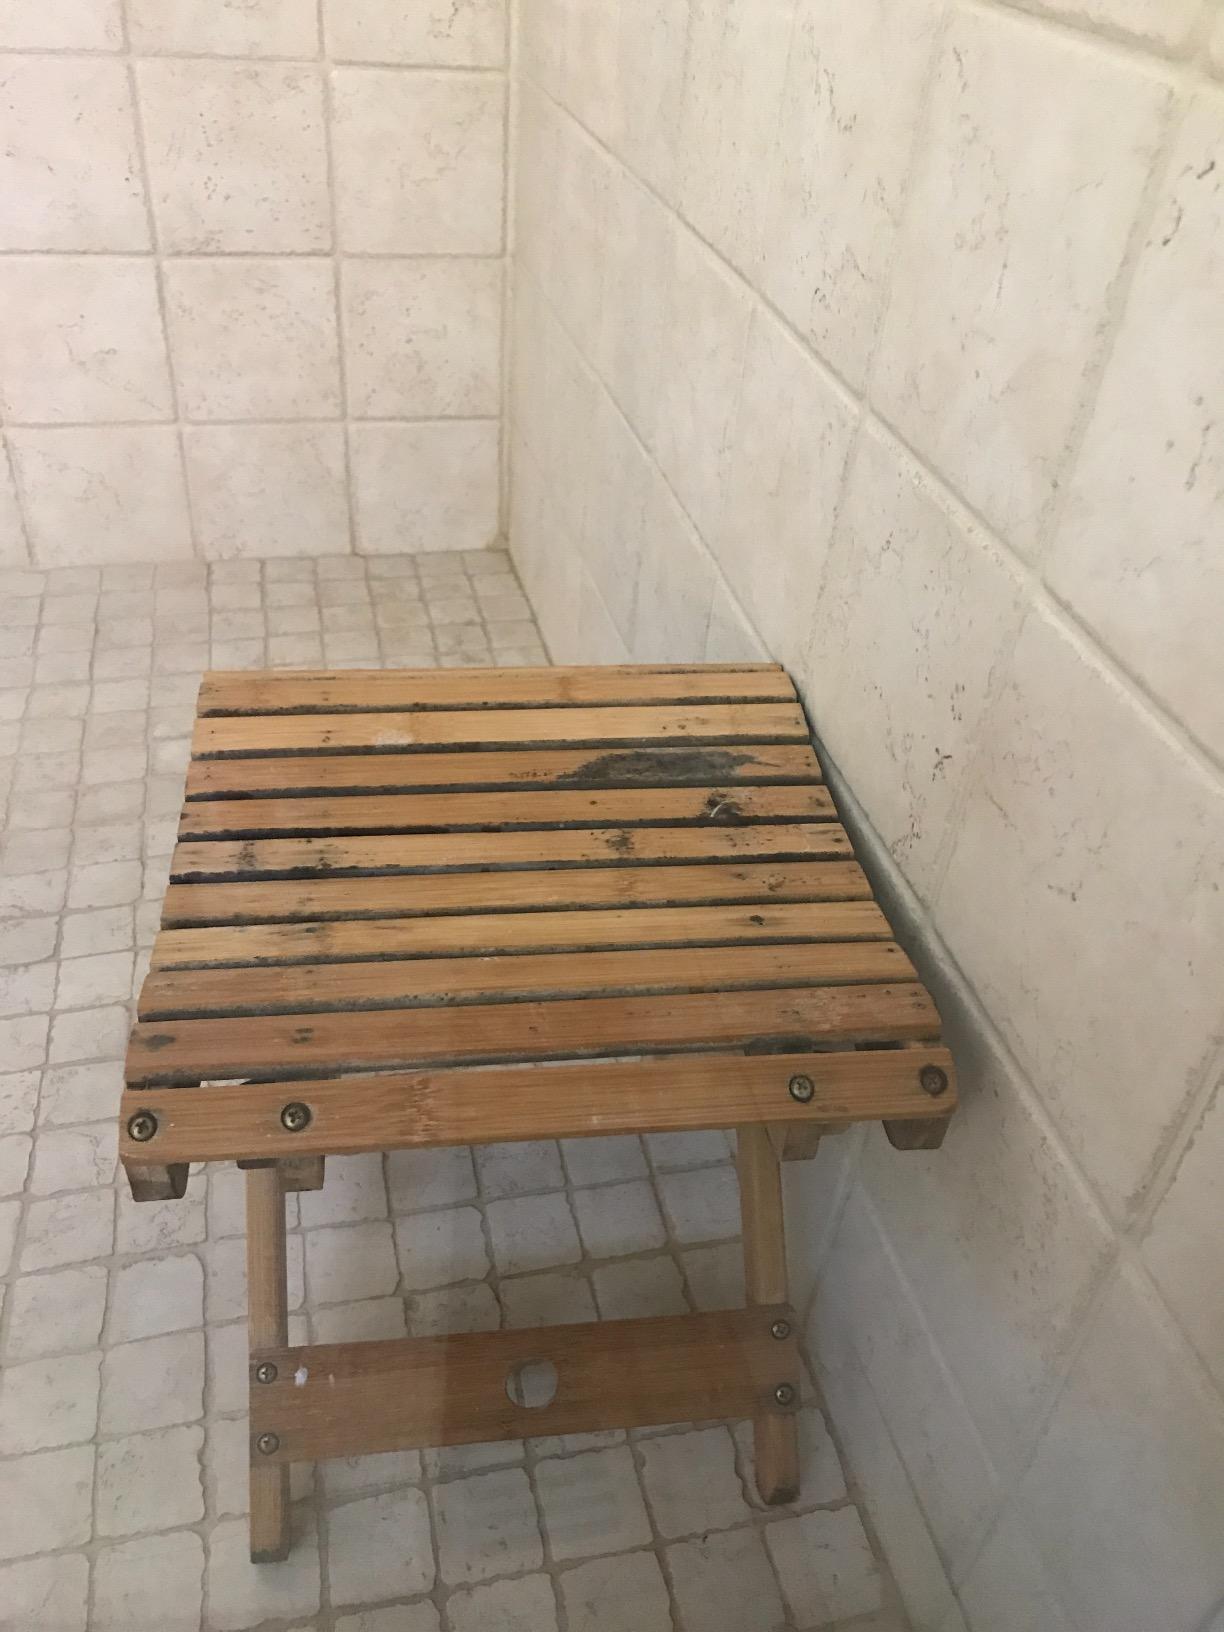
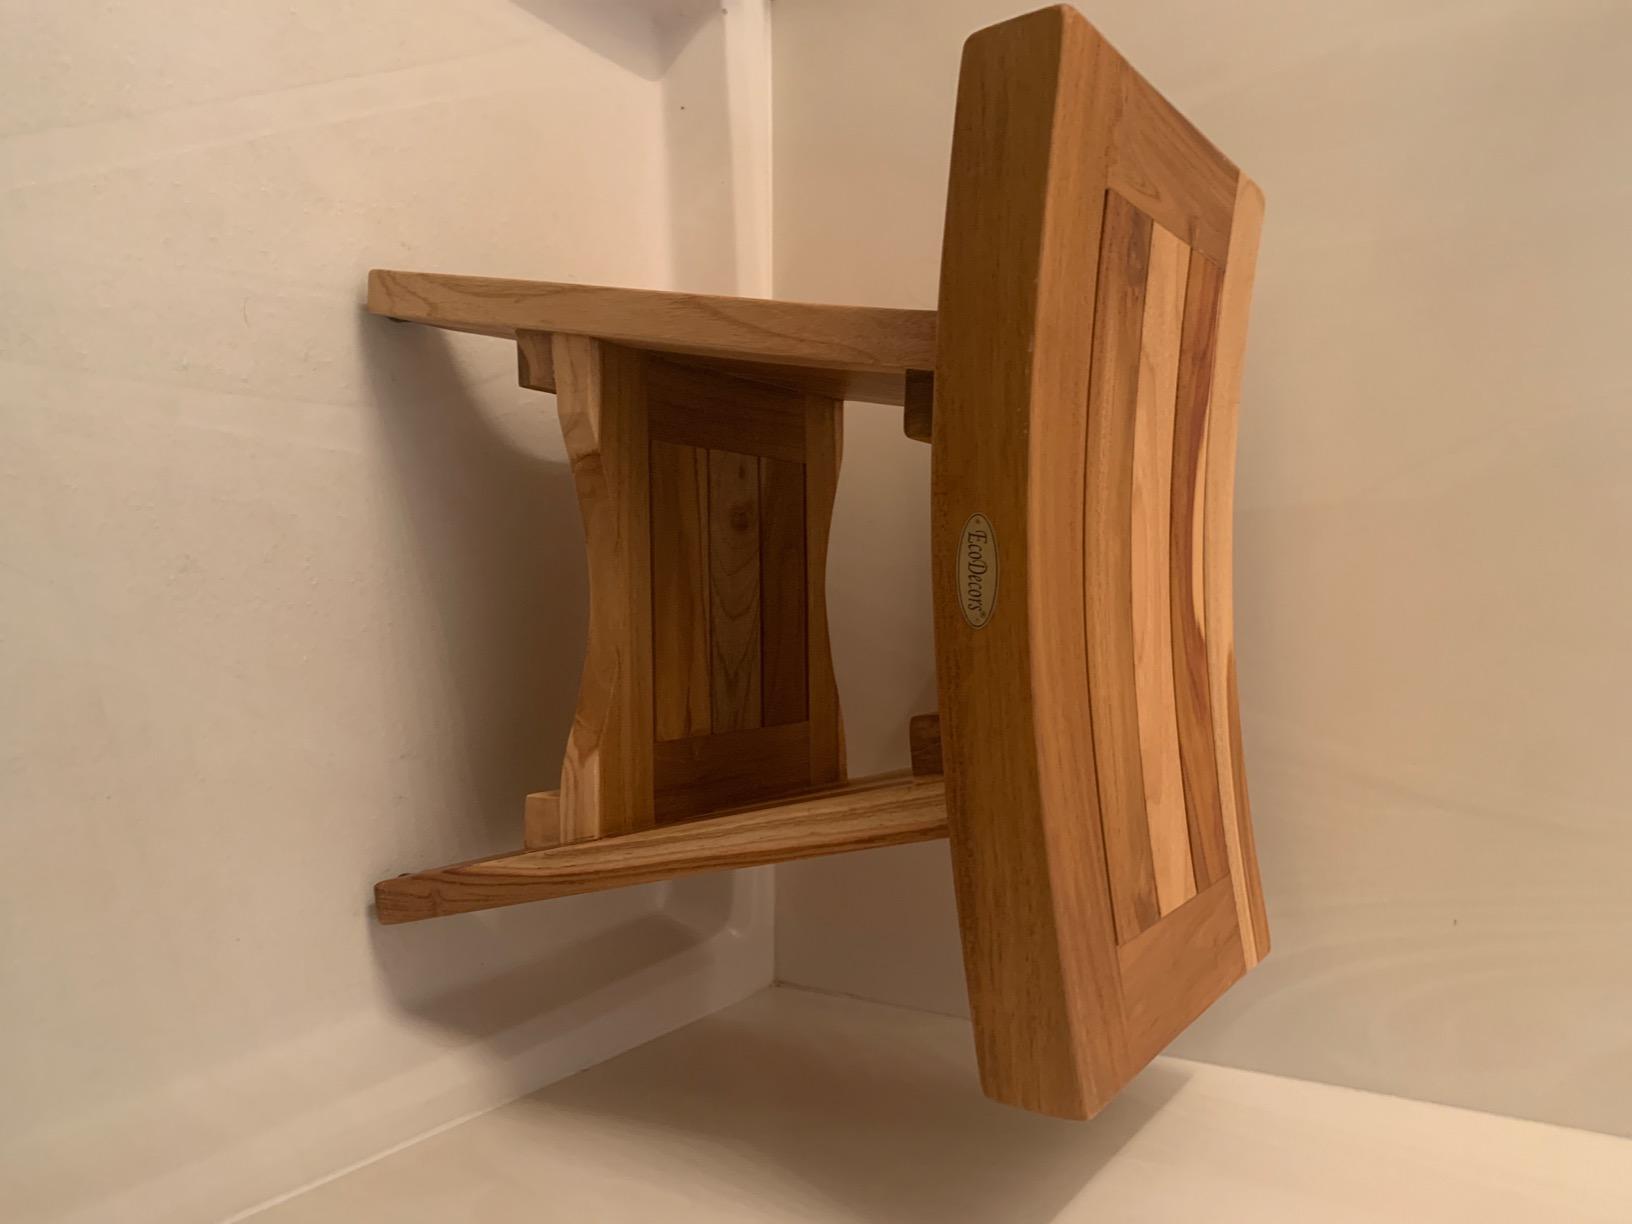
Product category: stool
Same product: no